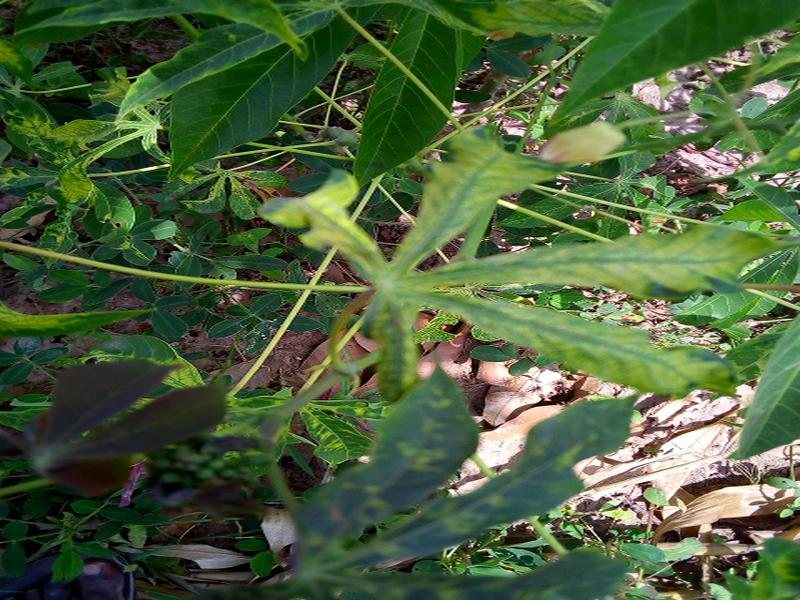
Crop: cassava
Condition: mosaic_disease